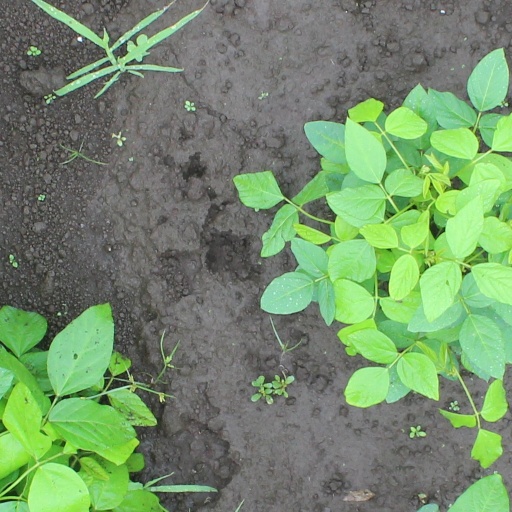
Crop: soybean